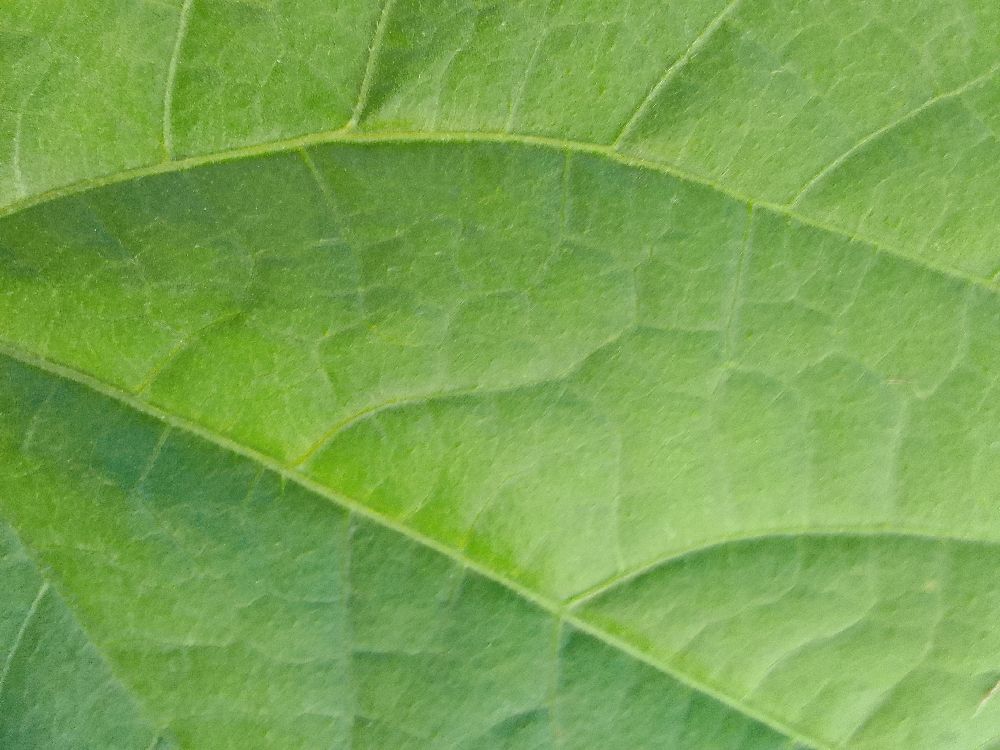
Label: healthy